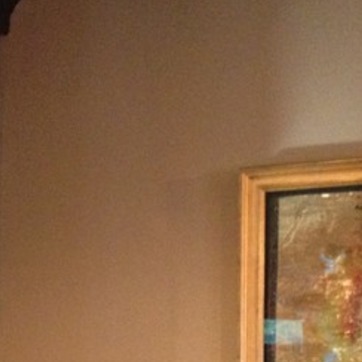
Material: painted